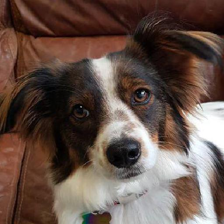
Label: animals